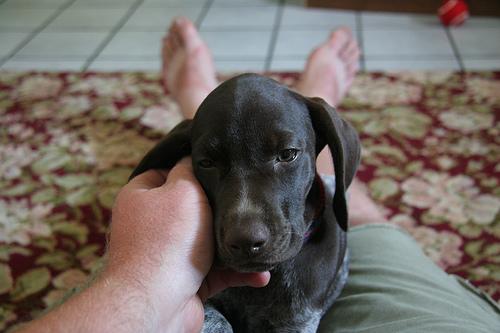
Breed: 211-n000059-German_short_haired_pointer